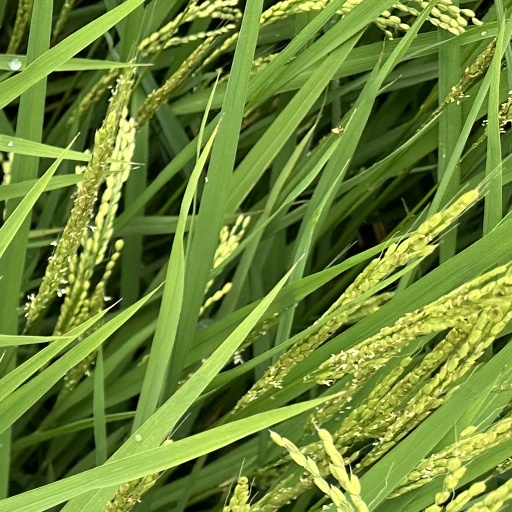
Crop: rice